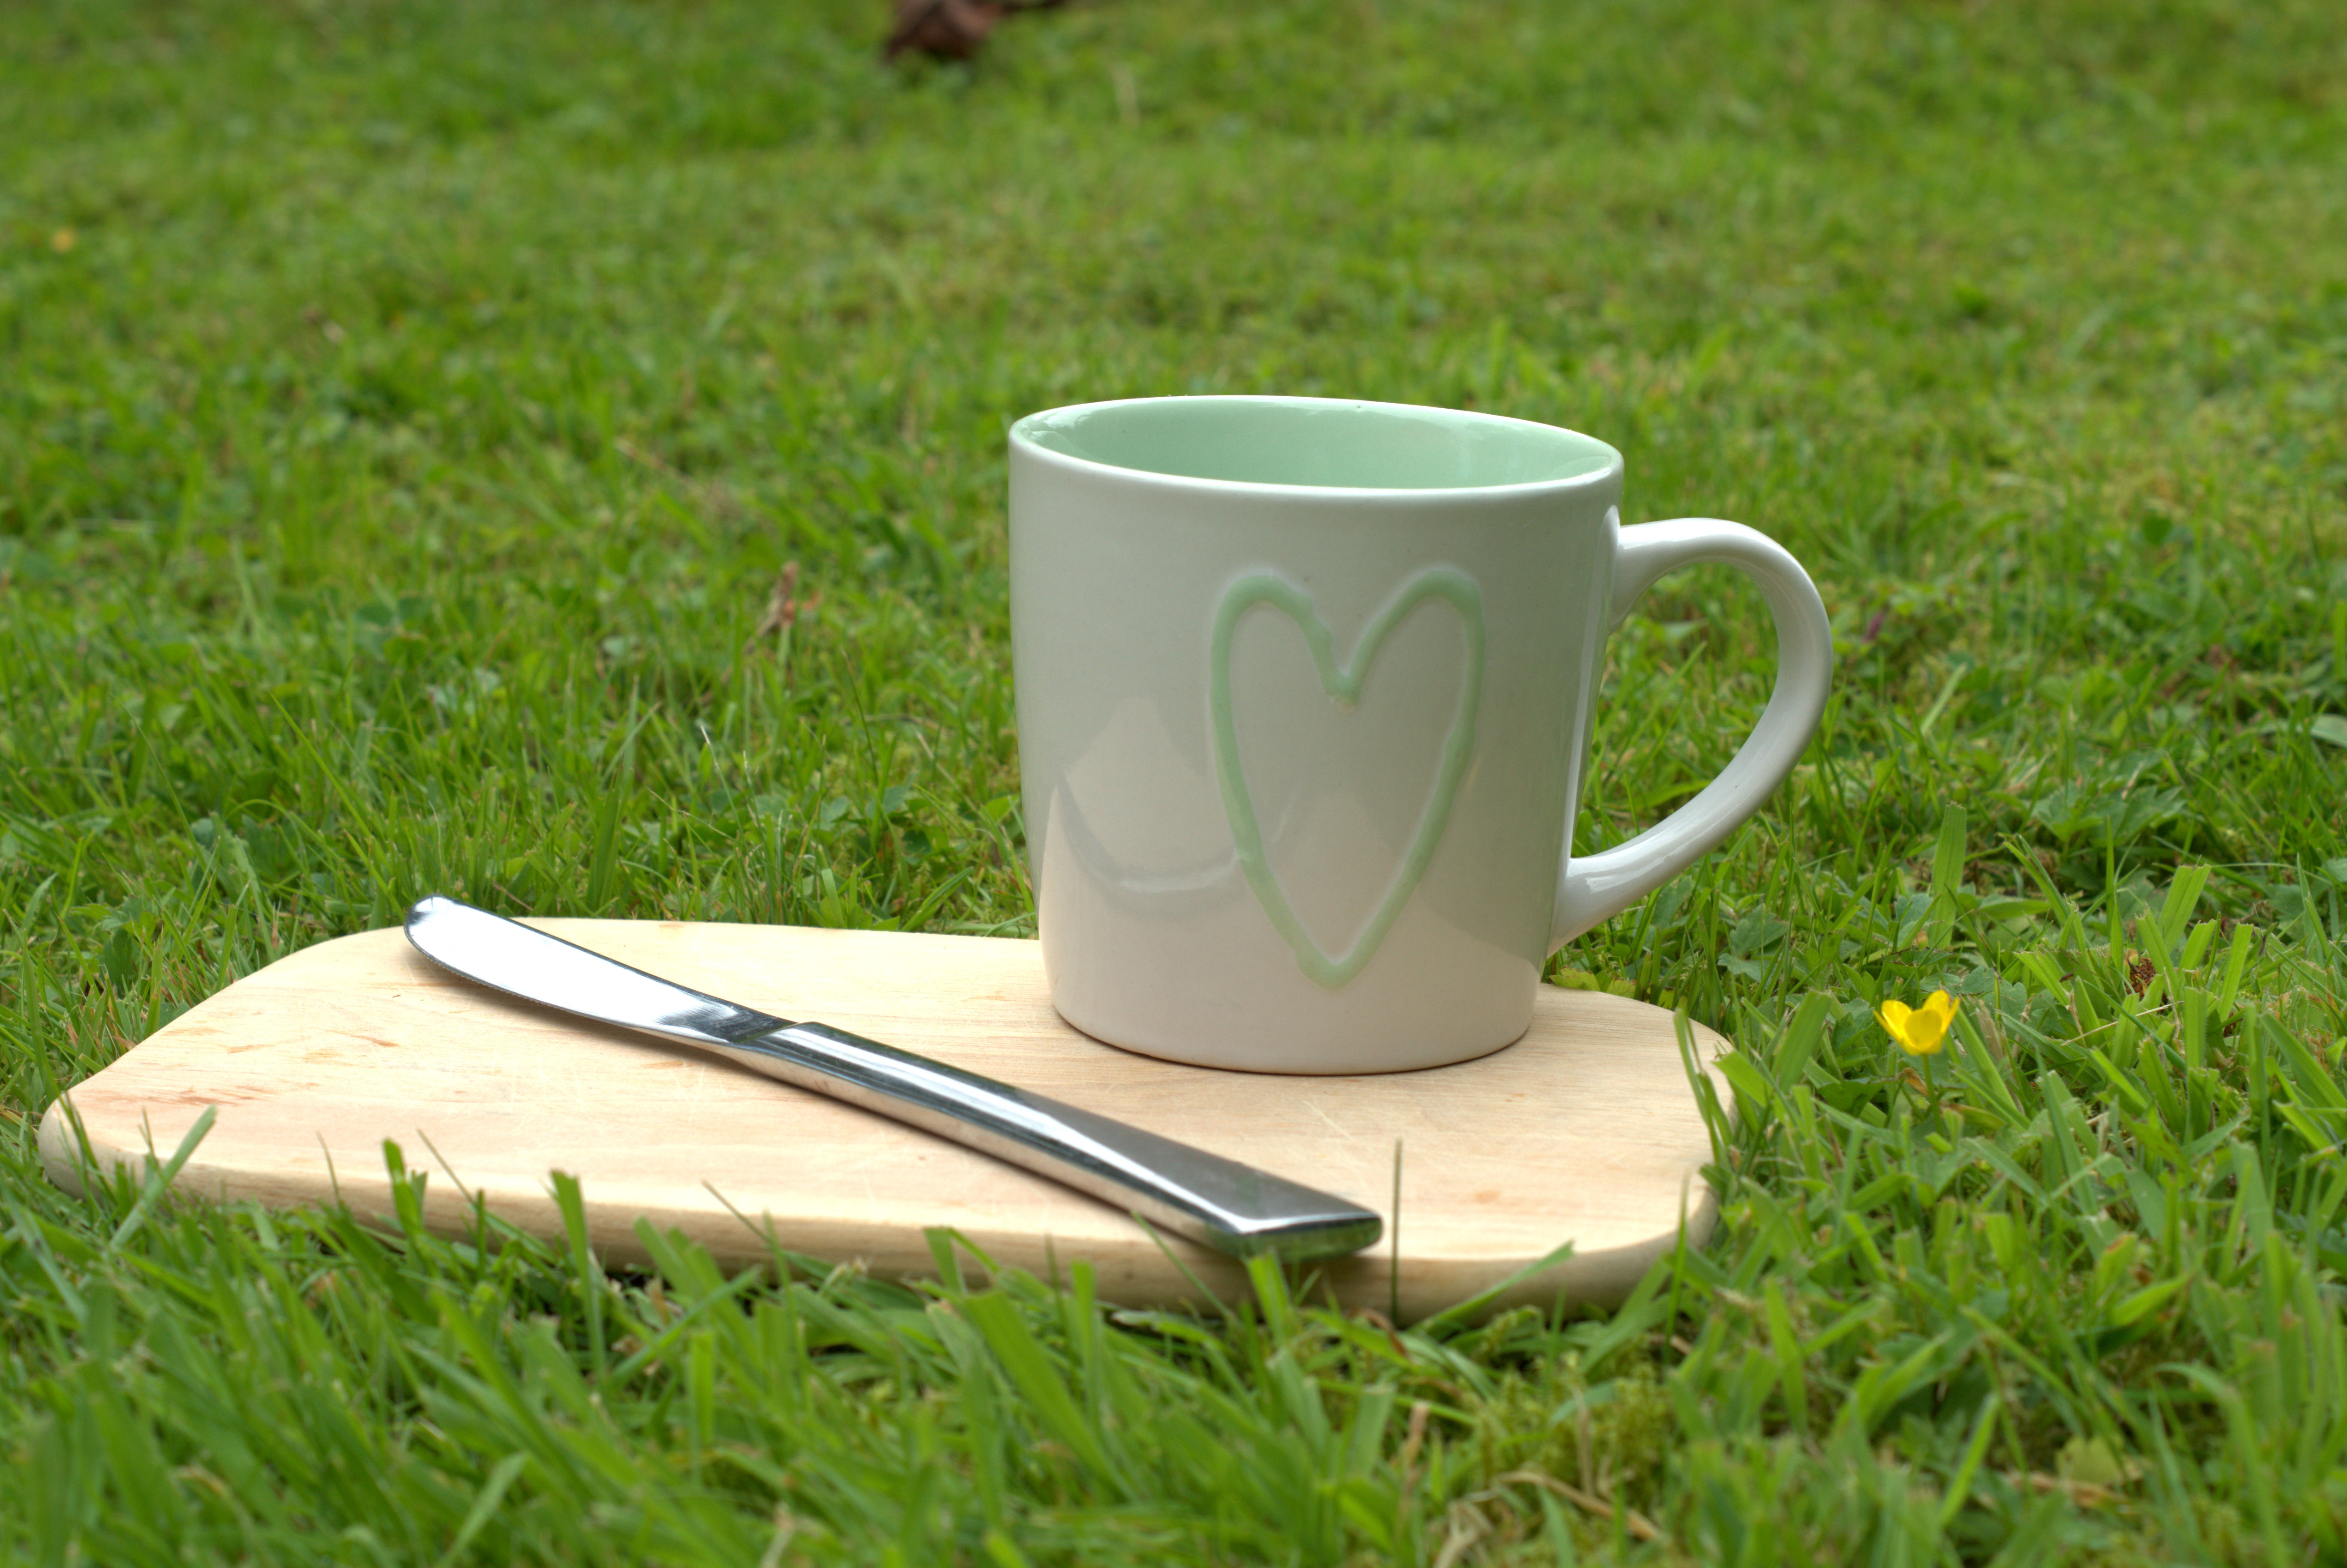
table, nature, grass, lawn, meadow, cup, heart, green, romance, coffee cup, flowerpot, lawn game